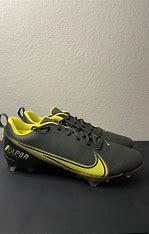
Brand: Nike
Model: Vapor Edge Pro 360 2